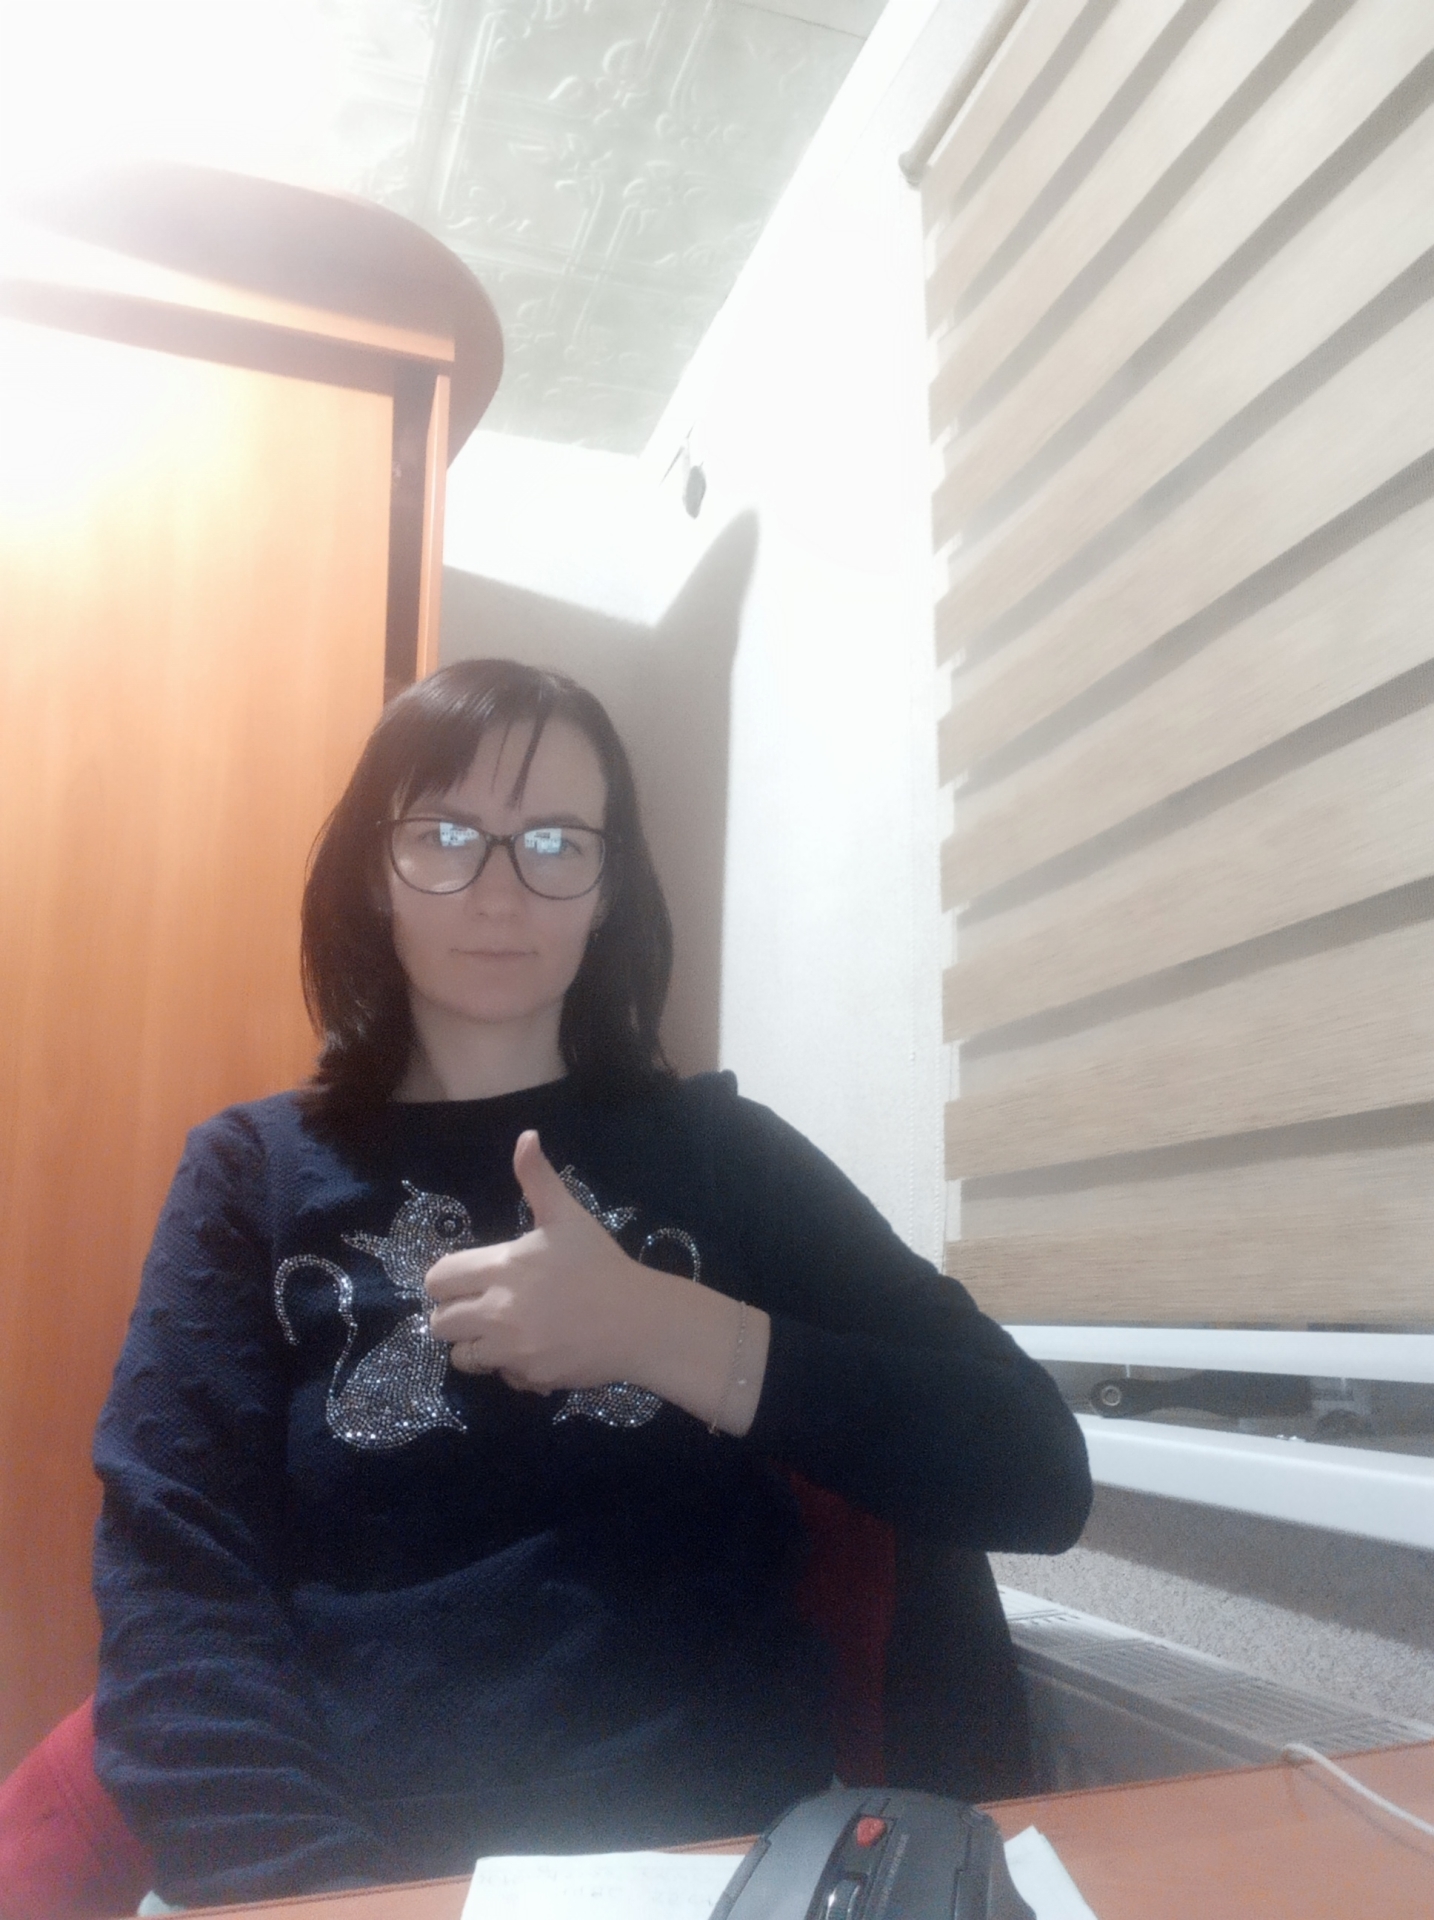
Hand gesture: like